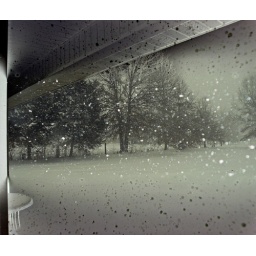
I opened the back door and shot this standing in a walker